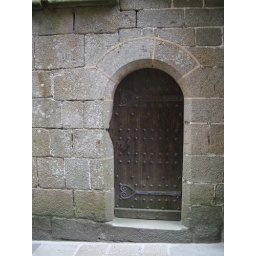
wall and door in mont saint michel, france